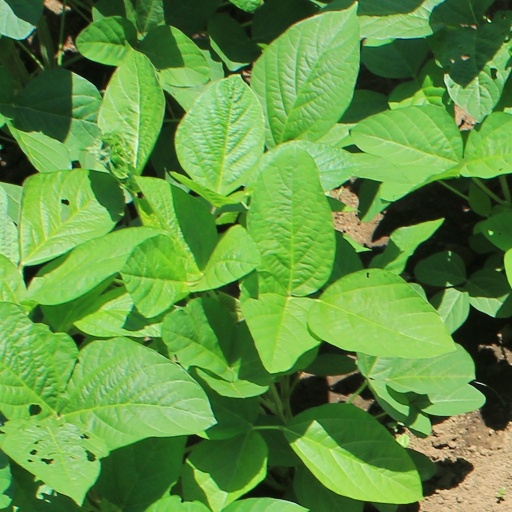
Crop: soybean